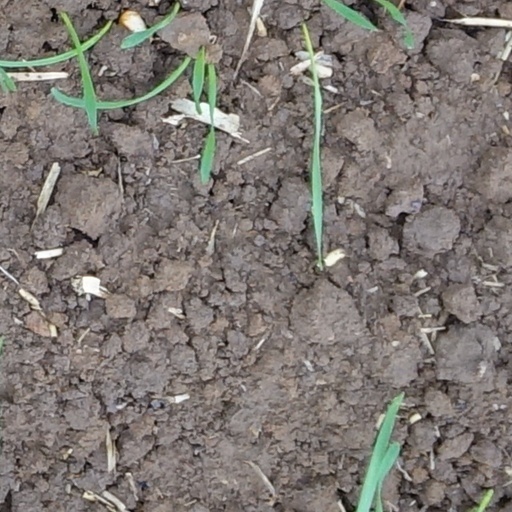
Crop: wheat